Walter Bonatti

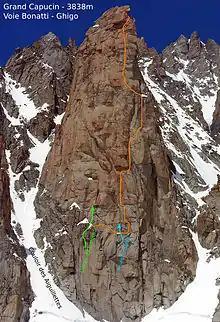
Grand Capucin

In 1950, he tried what would have been his first major achievement: the first ascent of the east face of the Grand Capucin, an unclimbed face of red granite in the group of Mont Blanc, together with climber Camillo Barzaghi. They climbed a few pitches before being forced back by a storm. Three weeks later, together with Luciano Ghigo, another attempt was made. After three days of climbing and three hanging bivouacs, they had reached the most difficult section of the climb, a vertical section of of smooth granite, but a storm again forced them to retreat.